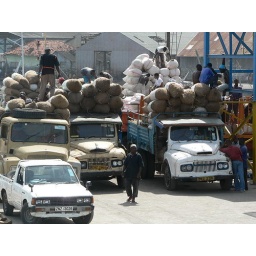
These trucks look really old. There were also a few portly harbour cops standing around looking on.